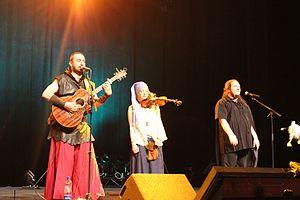
Le Naheulband en concert à l’Auditorium Stravinski à Montreux (Suisse), pendant Polymanga, le 20 avril 2014.
Le Naheulband est un groupe de musique dérivé de la saga MP3 Le Donjon de Naheulbeuk créée par John Lang.
Le Donjon de Naheulbeuk est une saga MP3 créée en 2001 par John Lang et diffusée gratuitement sur Internet.